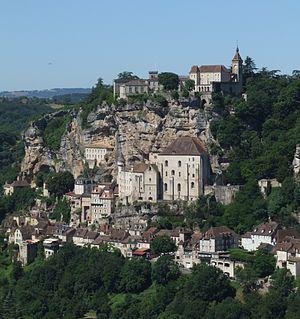
Rocamadour, Lot, FRANCE
Le Grand Pardon de Rocamadour est une tradition du jubilé, toujours gardée depuis 1428 au sanctuaire de Rocamadour. Présidé par l'évêque de Cahors, cet événement religieux et pontifical propose et recommande aux fidèles catholiques une indulgence exceptionnelle, à condition qu'ils y assistent à une messe, avec deux sacrements, confession et communion, lors d'une année sainte particulière, tout comme le jubilé du Puy-en-Velay.